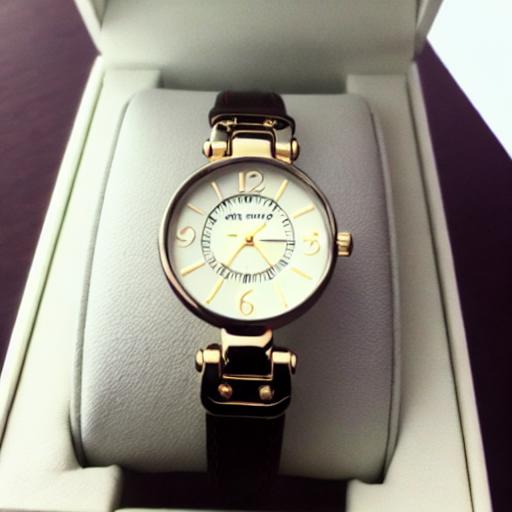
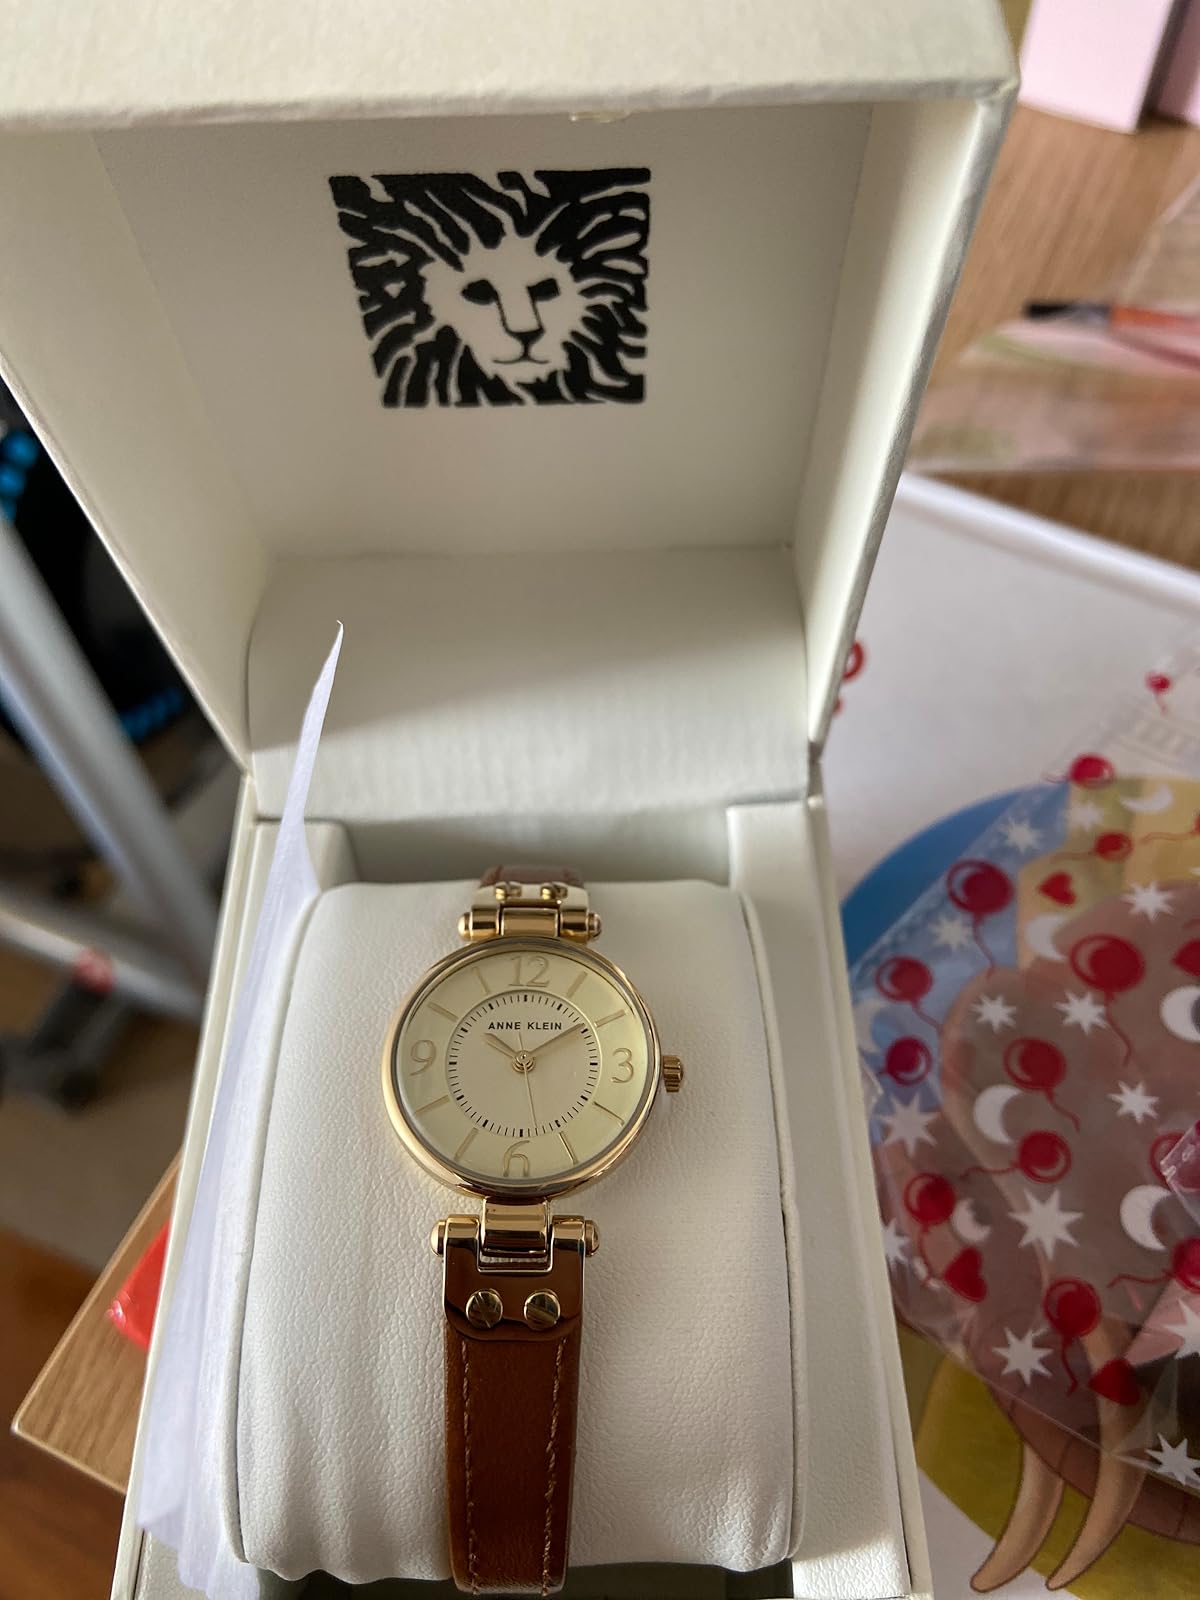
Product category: accessories_watch
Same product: no